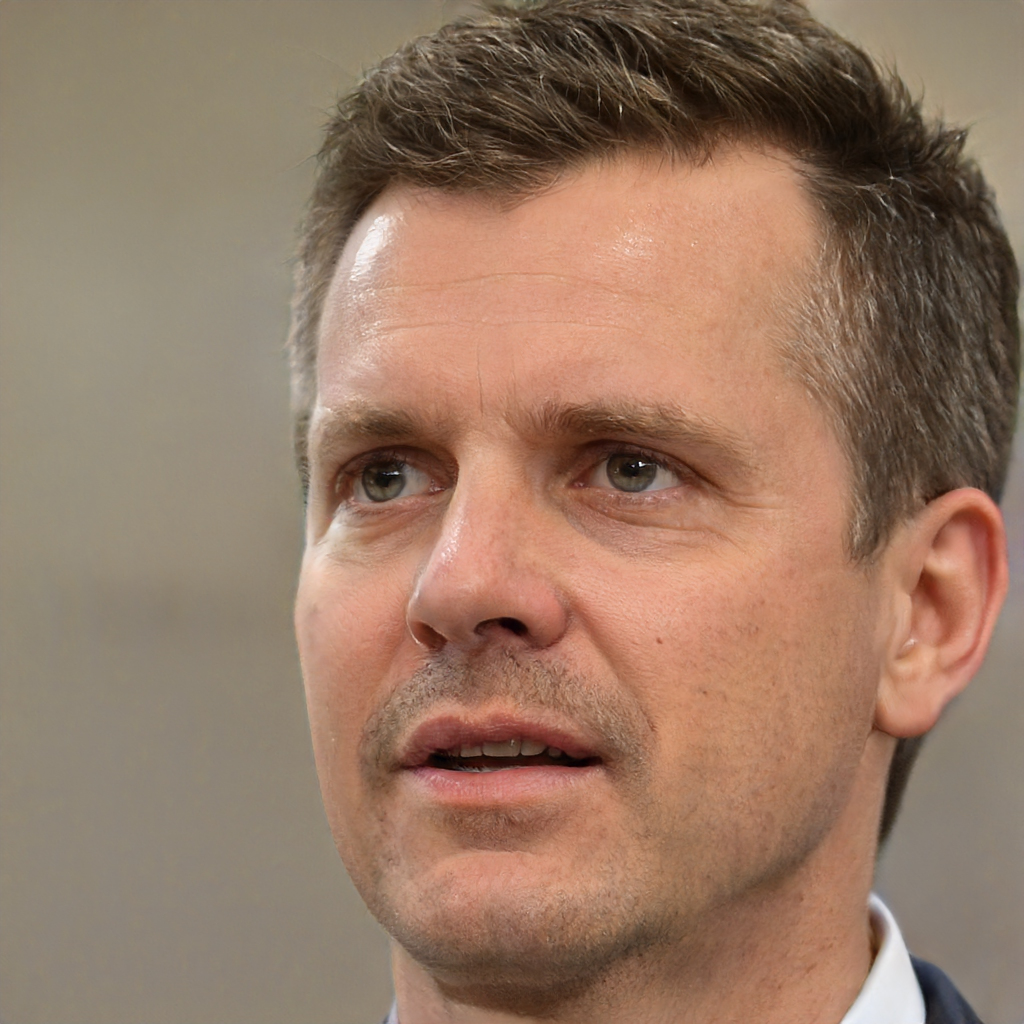
Gender: Male